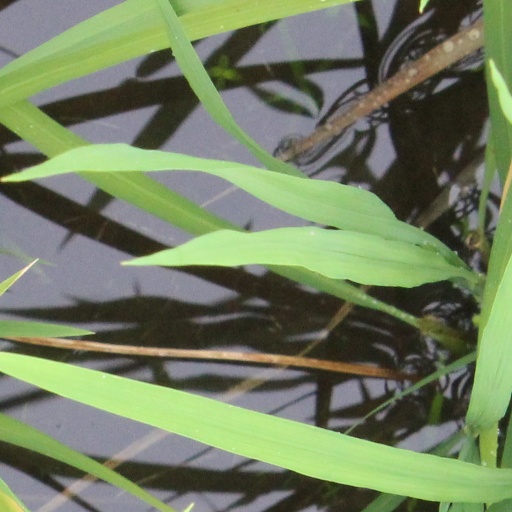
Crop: rice